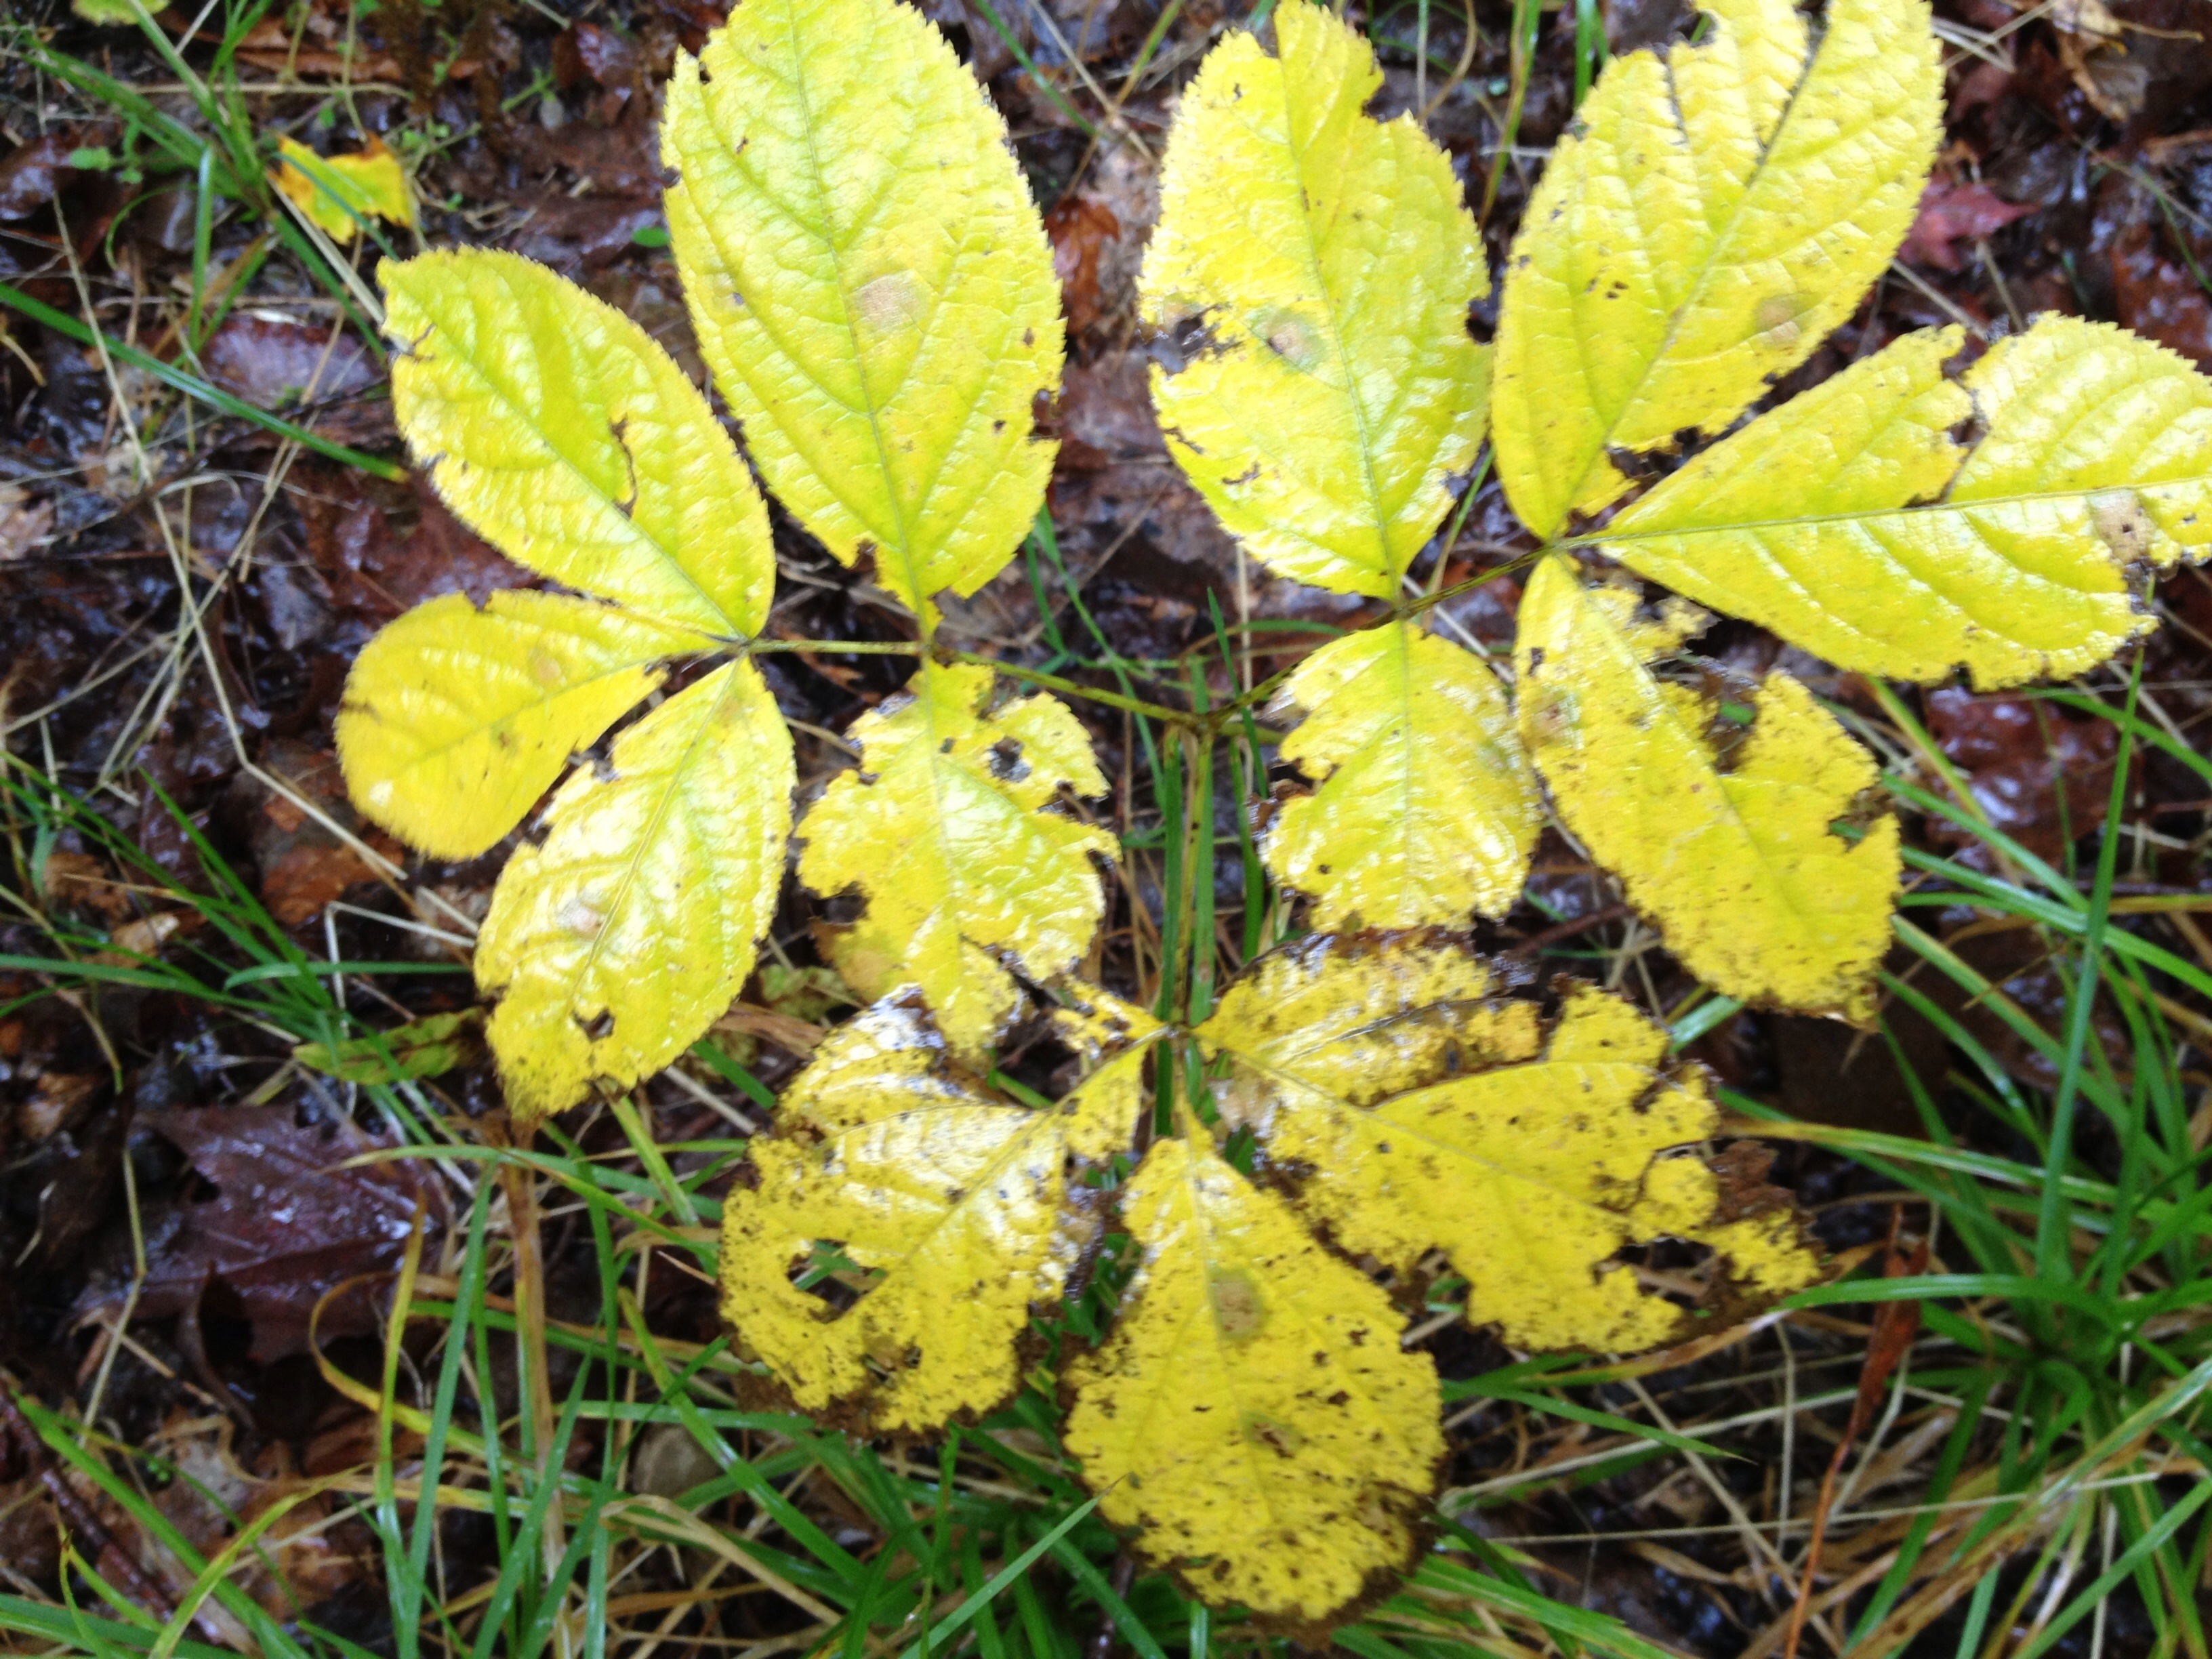
tree, plant, leaf, flower, food, produce, evergreen, autumn, yellow, flora, shrub, deciduous, flowering plant, woody plant, land plant